District Six

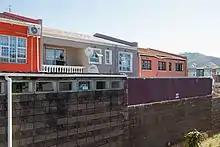
District Six in 2014

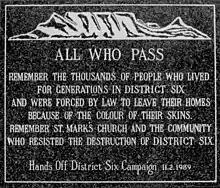
District Six memorial plaque

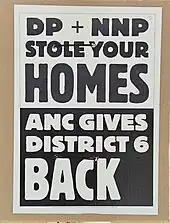
ANC election poster linking rival parties to the history of forced removals.

District Six (Afrikaans: "Distrik Ses") is a residential neighborhood in Cape Town, South Africa, located next to the city's CBD. In 1959, people of color were banned from the area and most of them were resettled in Gugulethu. In the following years, District Six was then declared a whites-only area and most of the residents were resettled in the Cape Flats. Over the course of a decade, over 60,000 of its inhabitants were forcibly removed and in 1970 the area was renamed Zonnebloem, a name that makes reference to an 18th-century colonial farm. At the time of the proclamation, 56% of the district's property was White-owned, 29% Black-owned, 26% Coloured-owned and 18% Indian-owned. The vision of a new white neighbourhood was not realised and the land has mostly remained barren and unoccupied. The original area of District Six is now partly divided between the suburbs of Walmer Estate, Zonnebloem, and Lower Vrede, while the rest is generally undeveloped land.